Tetrahalodiboranes

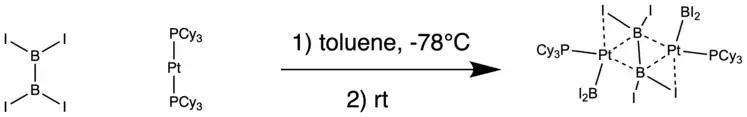
Reaction of diboron tetrachloride with a platinum complex to form a diplatinum complex

In 2001, Seibert et al. showed that three boriranylideneboranes first synthesized by Berndt et al. in the 1980s could be reacted with tetrahalodiboranes to yield interesting boron containing compounds shown in the scheme below. In the first reaction, both the chlorine and fluorine containing compounds were synthesized in good yields, but the fluorine compound was noticeably less stable. The all compounds shown below were characterized by B,H and C NMR.